Jaunpur district

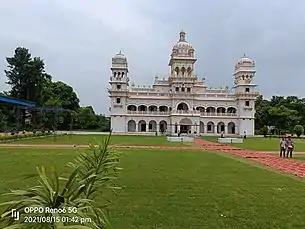
Royal Palace of Jaunpur

It is situated on Panchatiya Road. The palace of royal family of Jaunpur was once owned by Raja Yadvendra Dutt Dubey. Now the palace has been converted into Wedding Lawn. The palace also has a Pokhra where events like Ravan Dahan and Dussehra mela takes place every year.